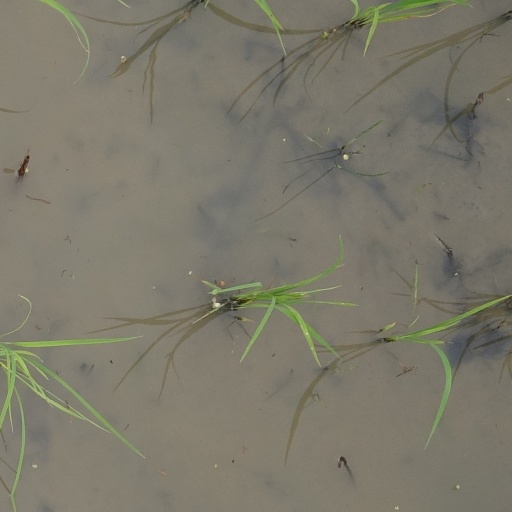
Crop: rice